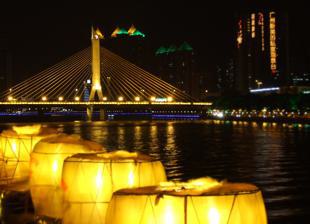
Building: Haiyin Bridge
Country: China
Year built: 1988
Bridge in Guangdong, China Haiyin Bridge 海印大桥 Haiyin Bridge, as seen from a river night cruise vessel on the Pearl River Coordinates 23°6′43″N 113°16′54″E / 23.11194°N 113.28167°E / 23.11194; 113.28167 Crosses Pearl River Locale Guangzhou , Guangdong , China History Opened December 1988 Location Haiyin Bridge ( simplified Chinese : 海印大桥 ; traditional Chinese : 海印大橋 ; pinyin : Hǎiyìn dàqiáo ) is a bridge crossing the Pearl River in Guangzhou , China . The double tower single plane cable stayed bridge was completed in 1988 and  connects Haizhu District with Yuexiu District . References Wikimedia Commons has media related to Haiyin Bridge .